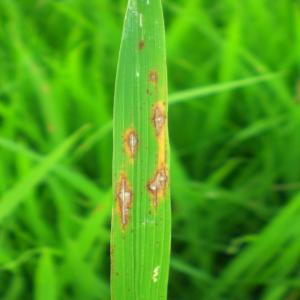
Disease: Blast